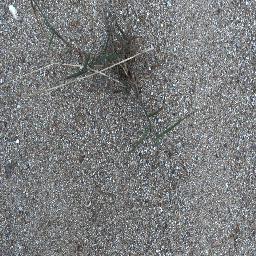
Label: negative